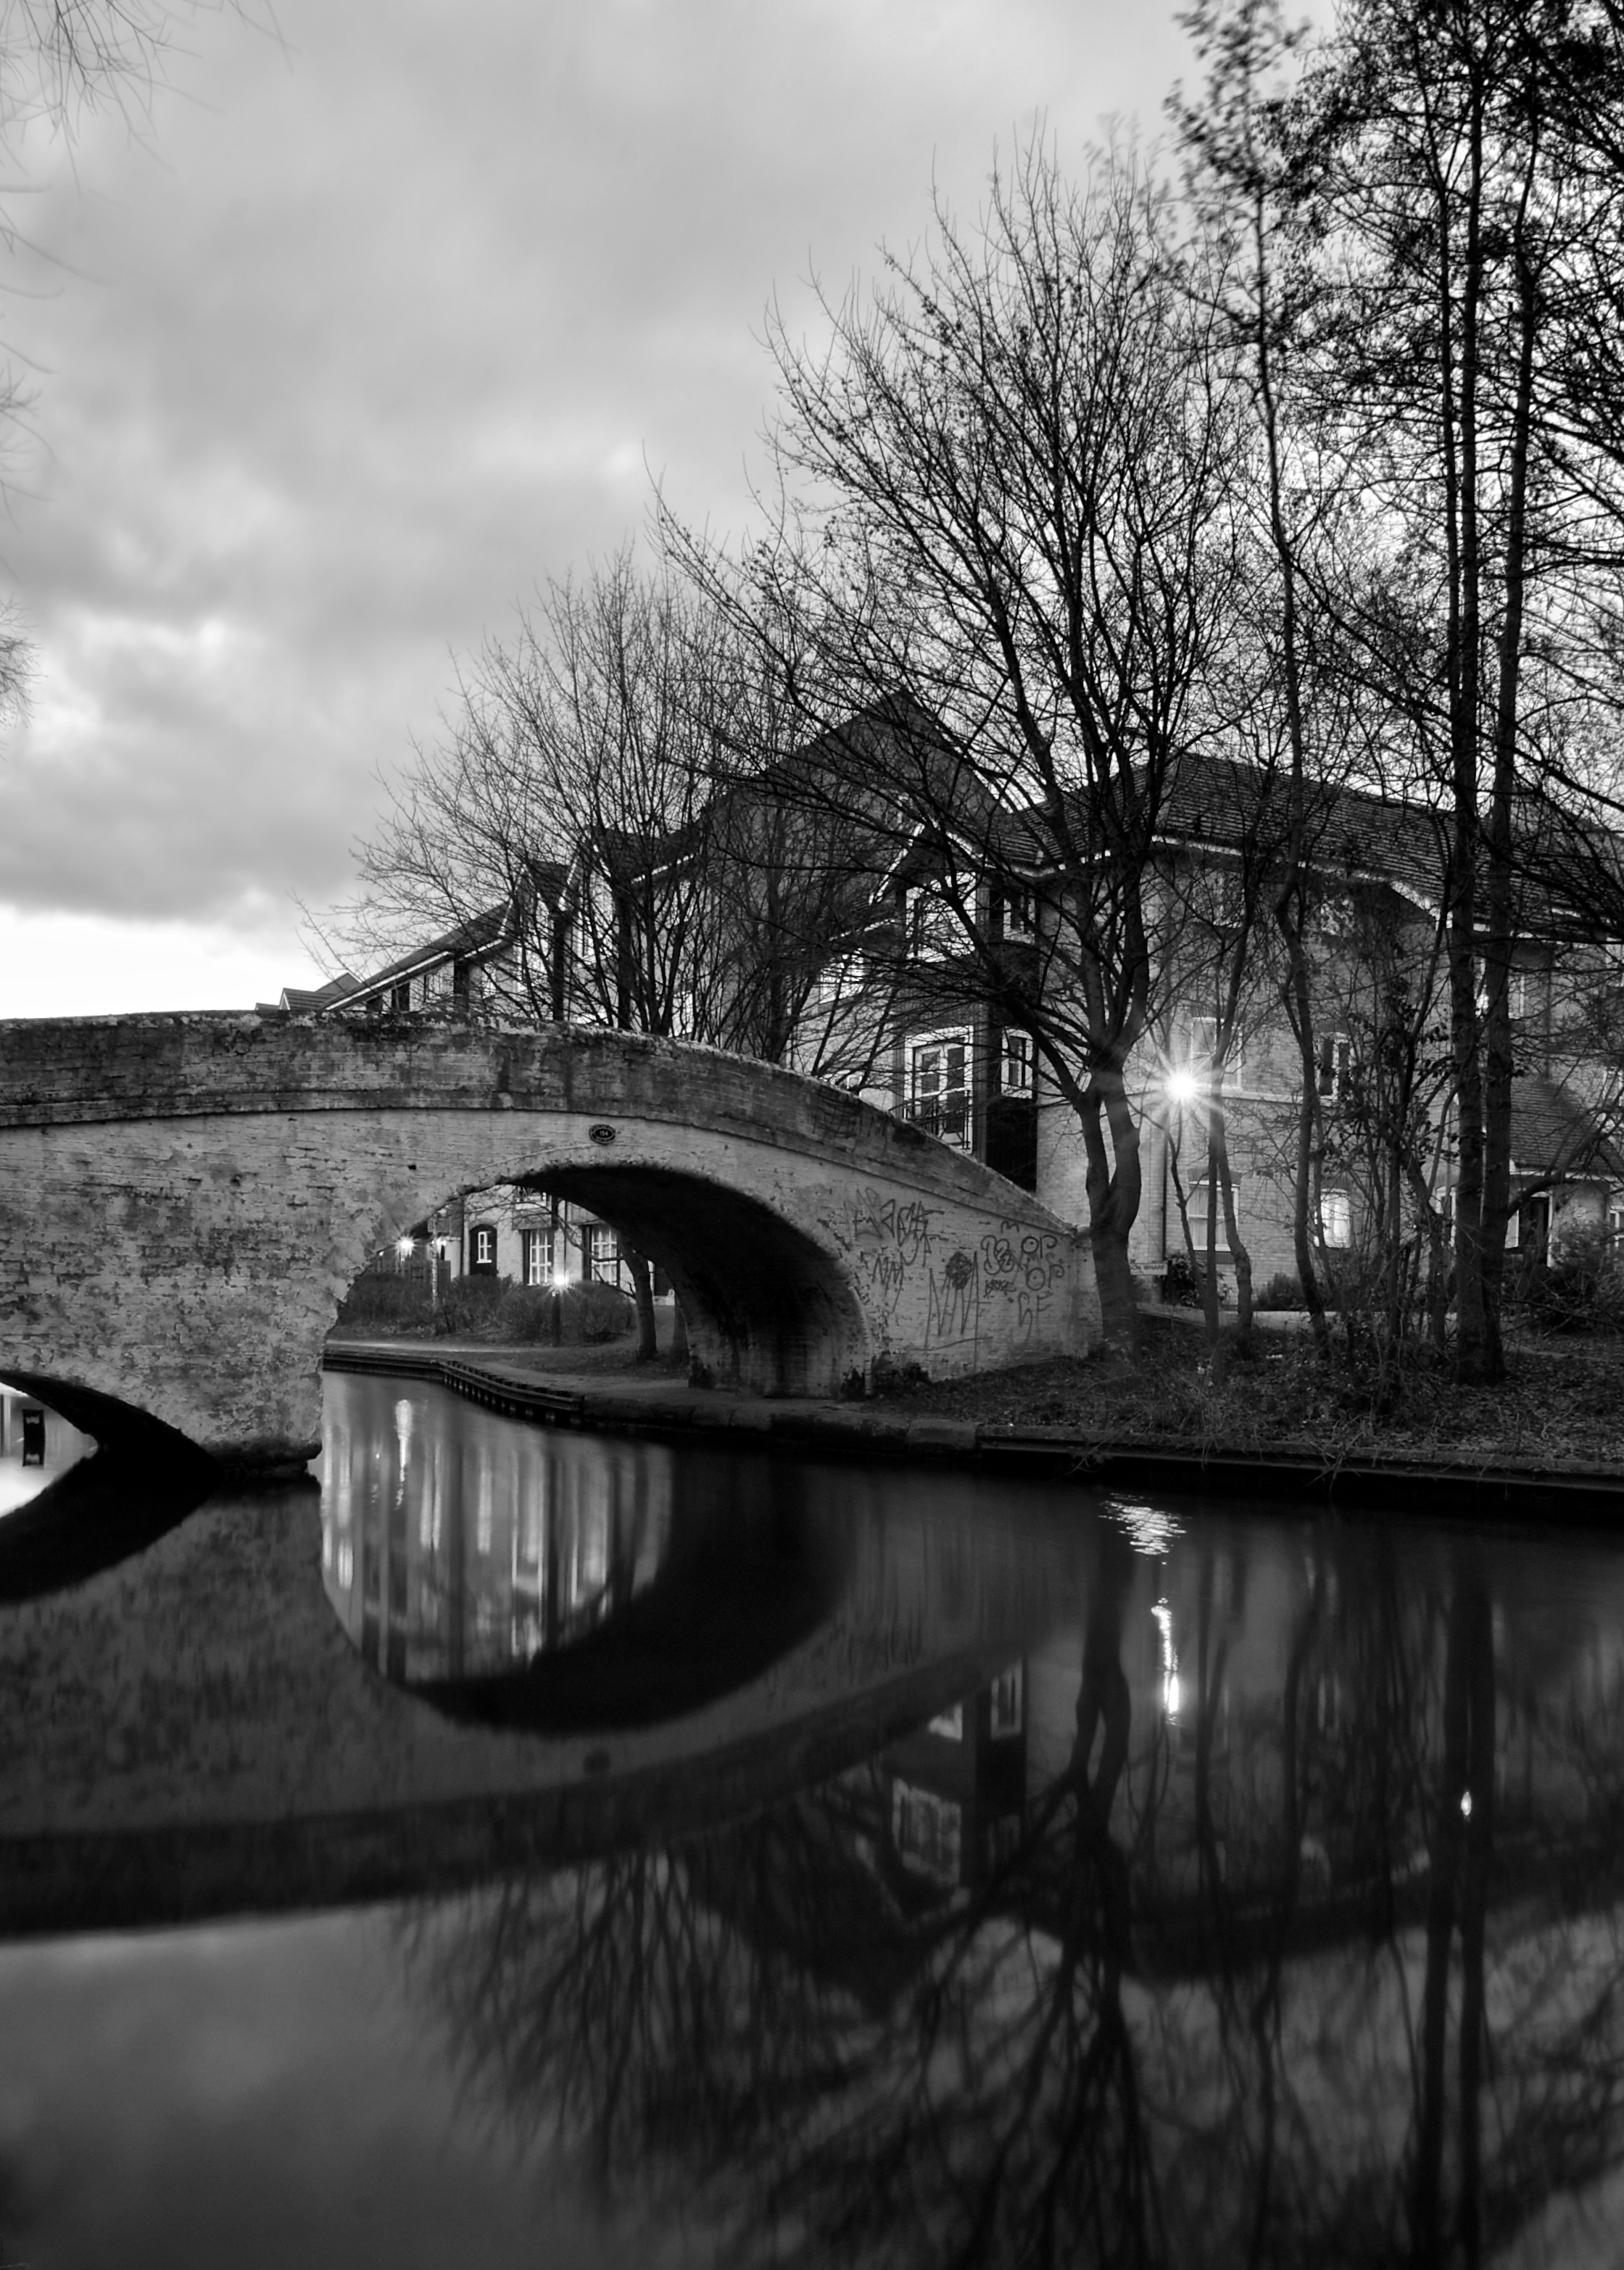
tree, water, nature, light, black and white, bridge, photography, river, canal, stone, reflection, darkness, black, monochrome, waterway, sony, tamron, apsley, grandunioncanal, 1024mm, a100, stonebridge, monochrome photography, woody plant